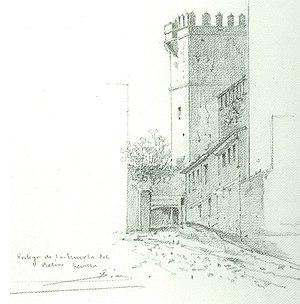
Le guichet de la Tour de l'Eau est un guichet des anciennes murailles de Séville, en Espagne. D'origine almohade, donc construit entre la seconde moitié du XIIᵉ et la première moitié du XIIIᵉ siècle, à l'emplacement d'une porte de la période califale, il est situé à l'extrémité sud de la rue Judería, dans le quartier de Santa Cruz.